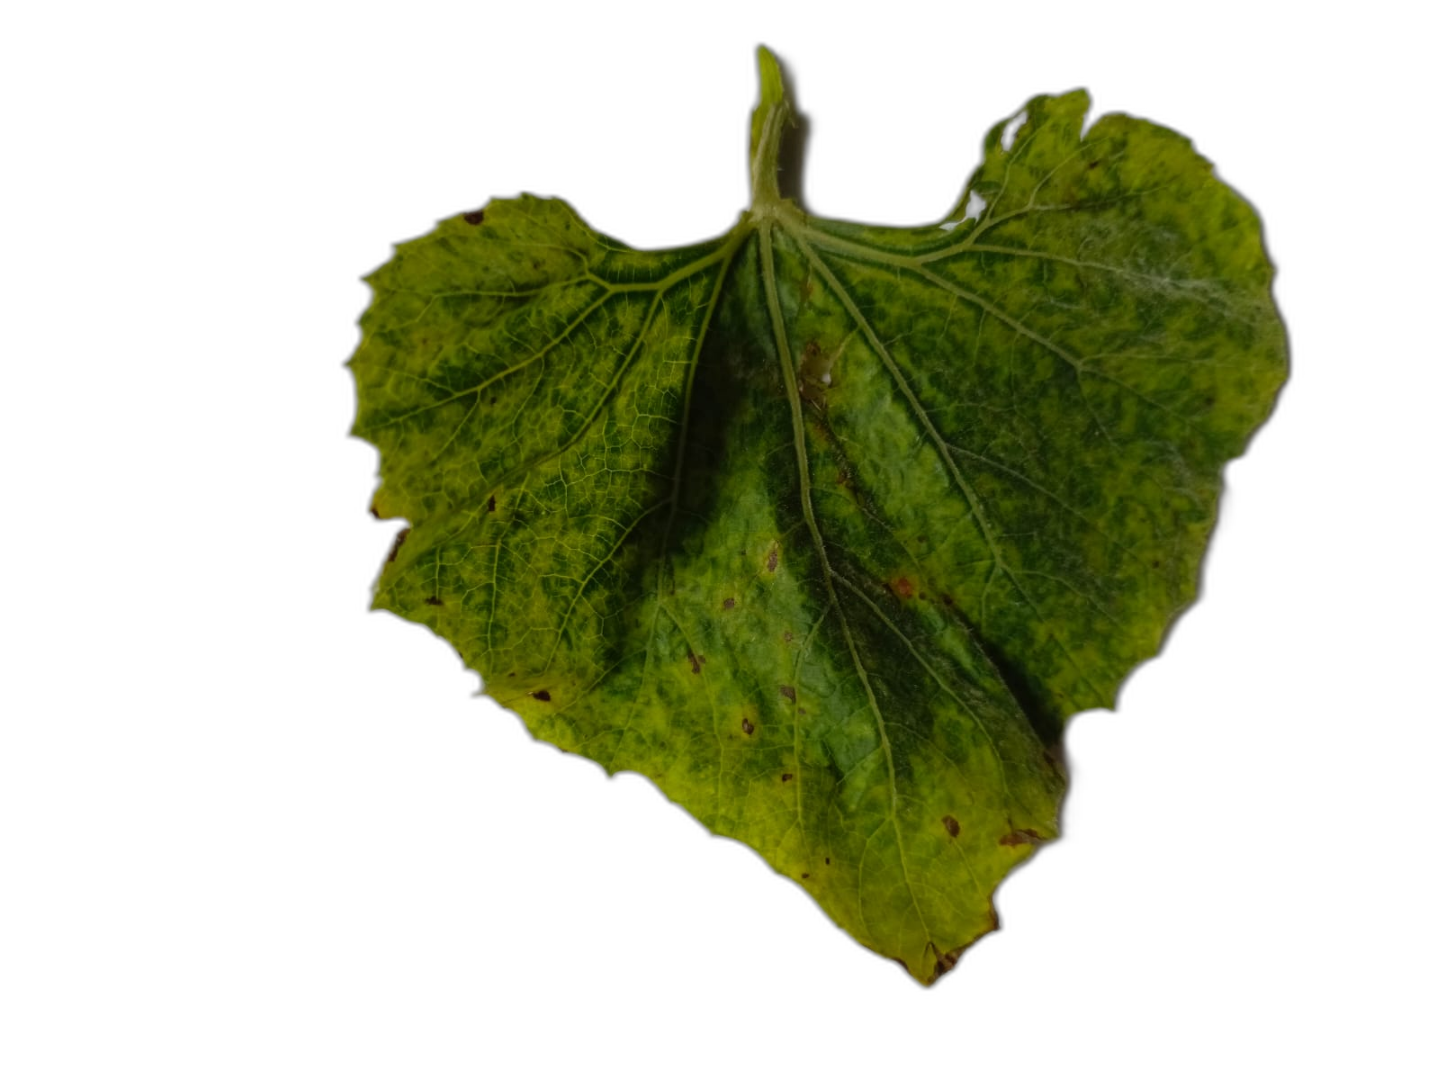
Crop: Bottle Gourd
Label: Downy_Mildew